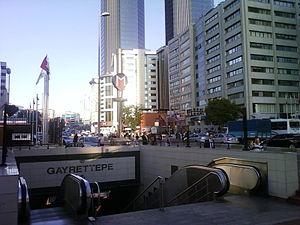
Le métro d'Istanbul est un des systèmes de transport en commun desservant la ville d'Istanbul, en Turquie. Le réseau présente 6 lignes au total qui est constitué d'une ligne de métro léger et de cinq lignes de métro lourd. Les lignes M1, M2, M3 et M6 sont situées sur la rive européenne du Bosphore et les lignes M4 et M5 sur la rive asiatique.